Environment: real
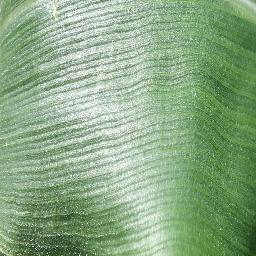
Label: healthy